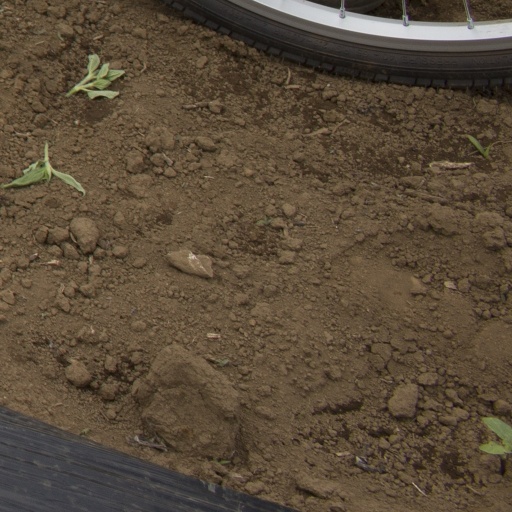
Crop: Jerusalem artichoke